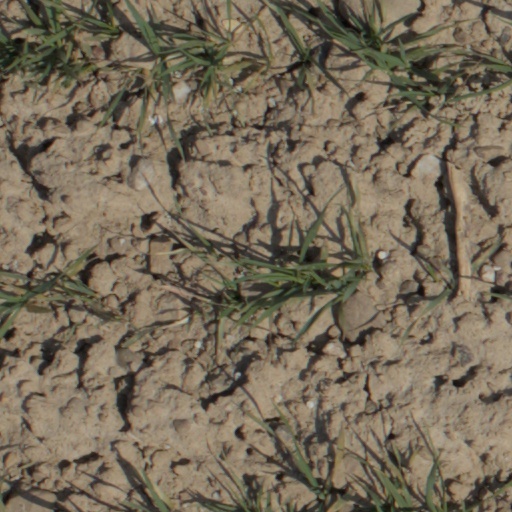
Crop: wheat